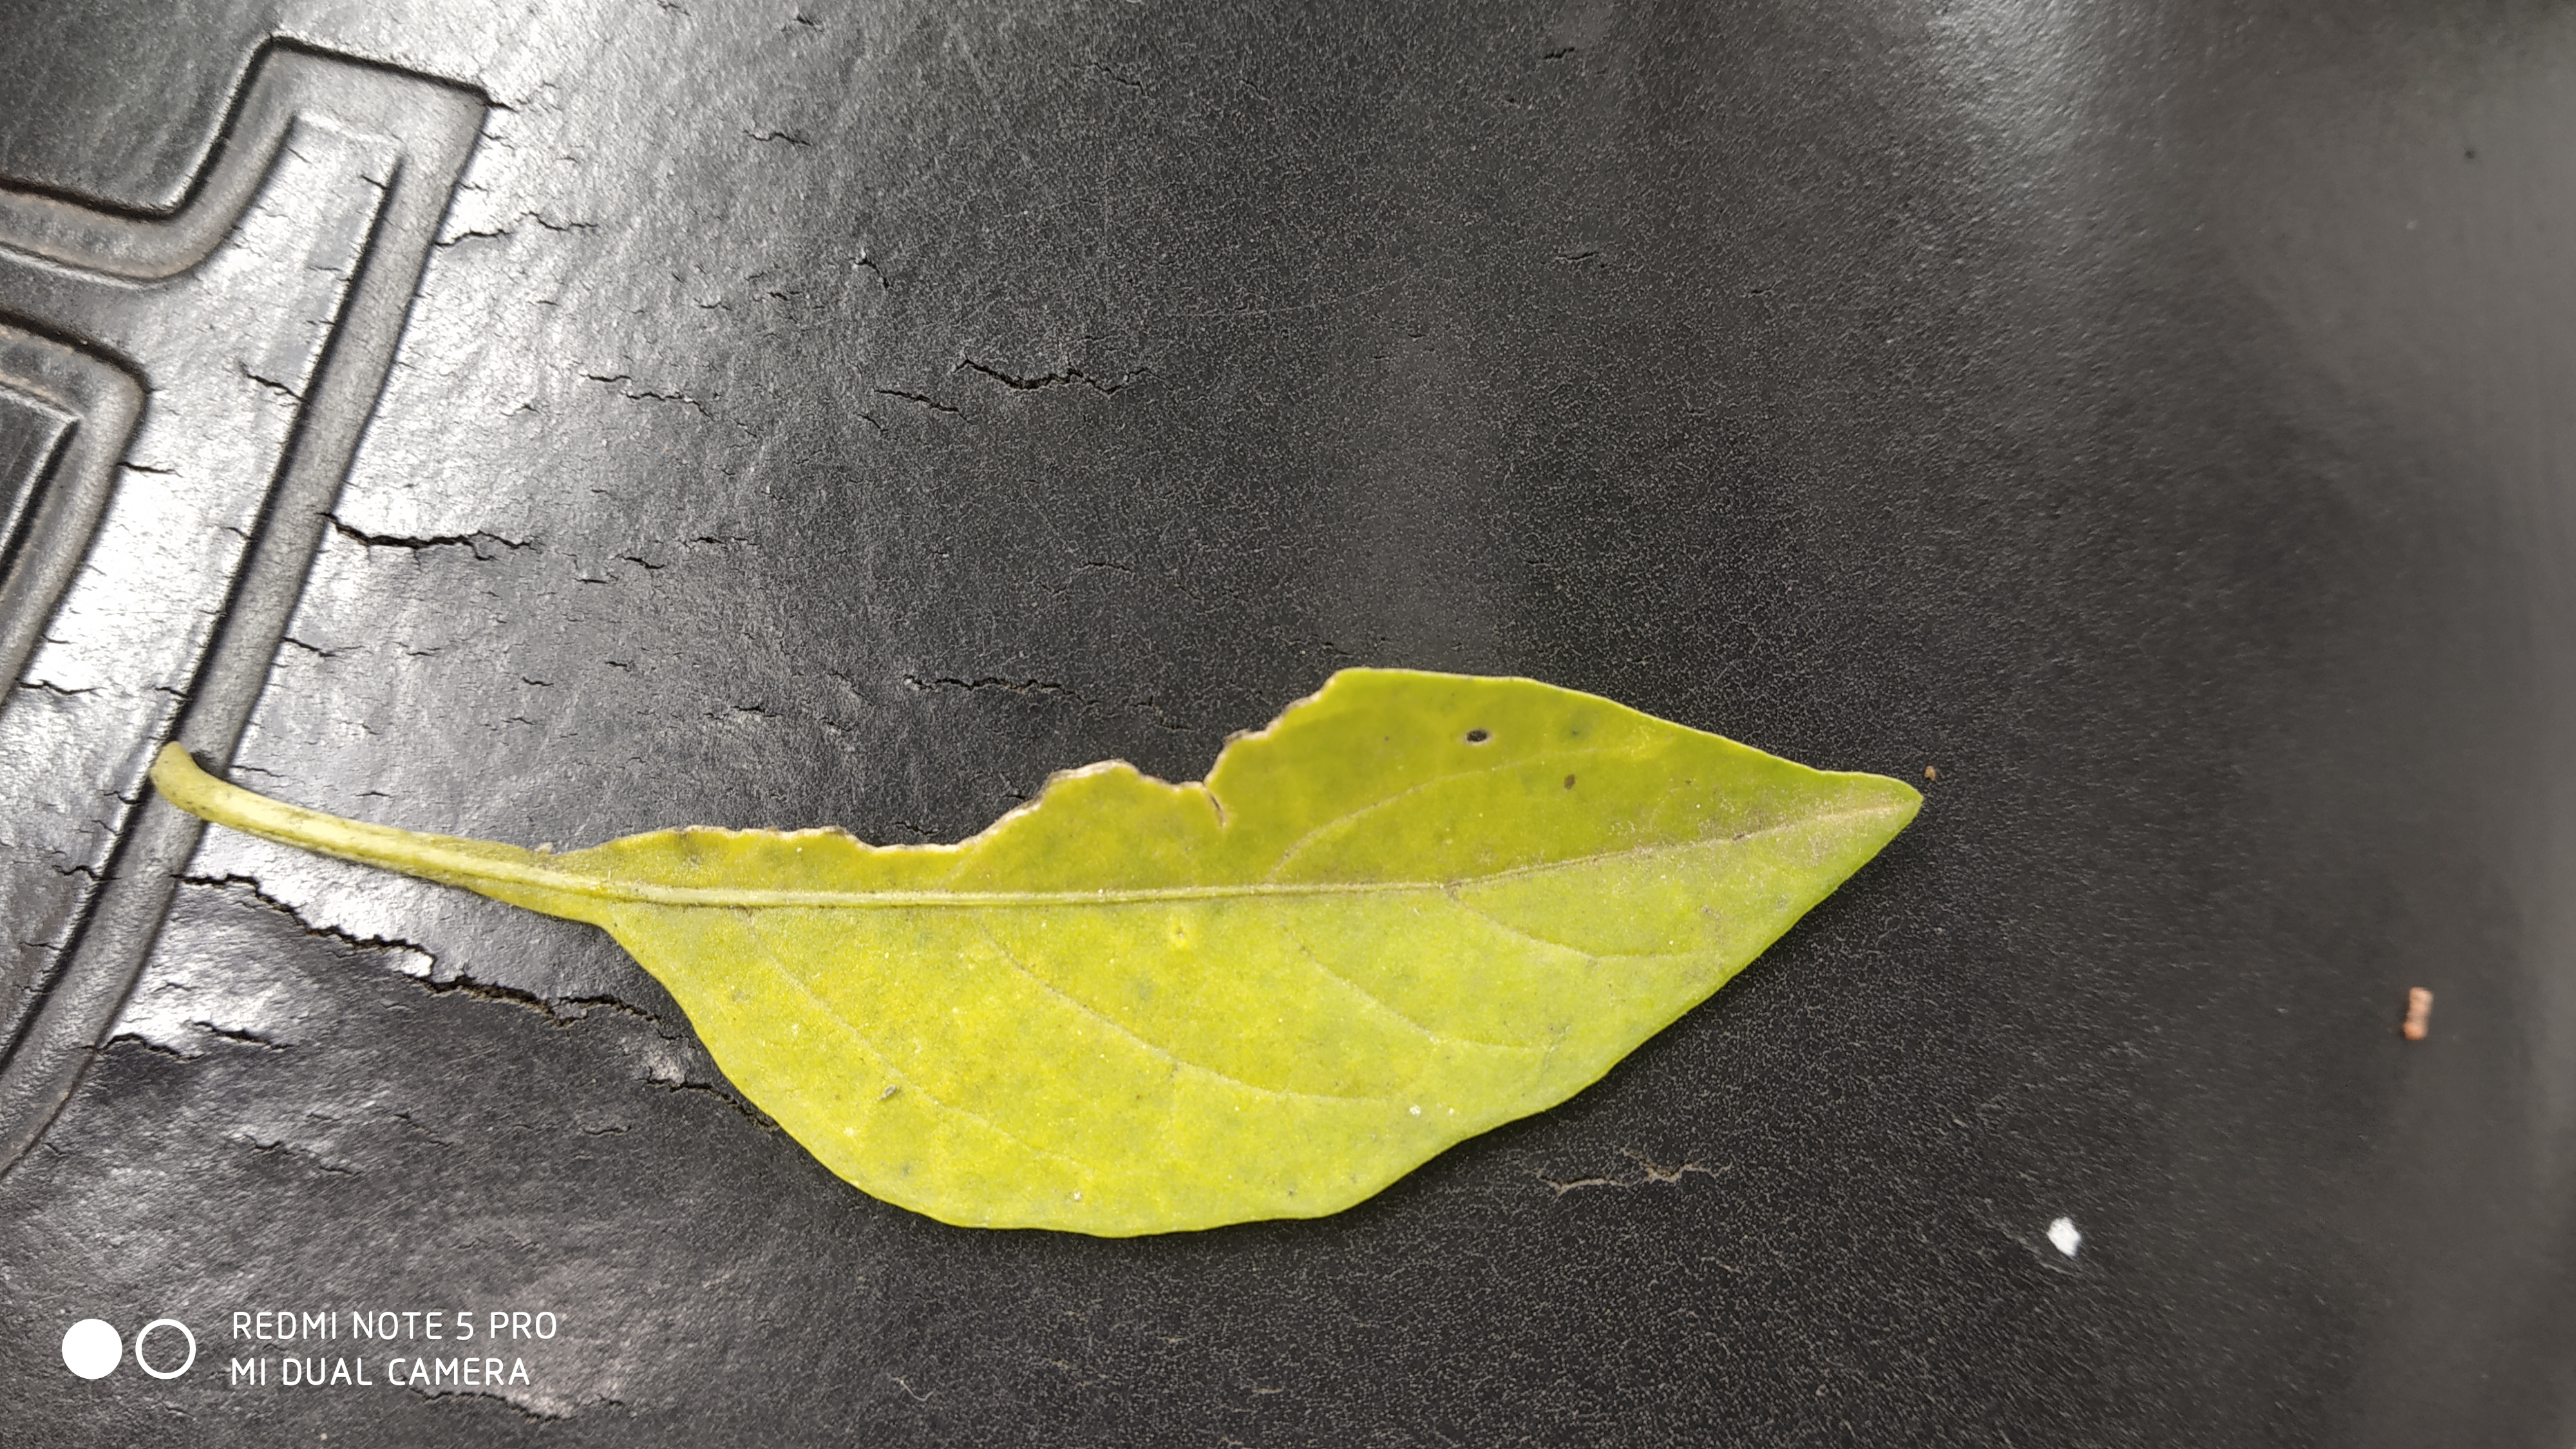
Plant: Ganike